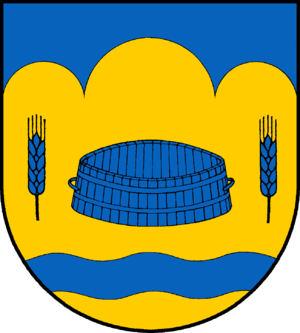
Ascheffel est une municipalité allemande située dans le land du Schleswig-Holstein et dans l'arrondissement de Rendsburg-Eckernförde. En 2015, sa population est de 1 012 habitants.